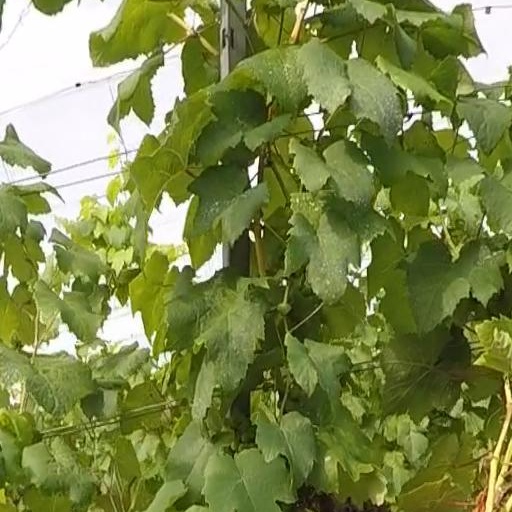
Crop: grape